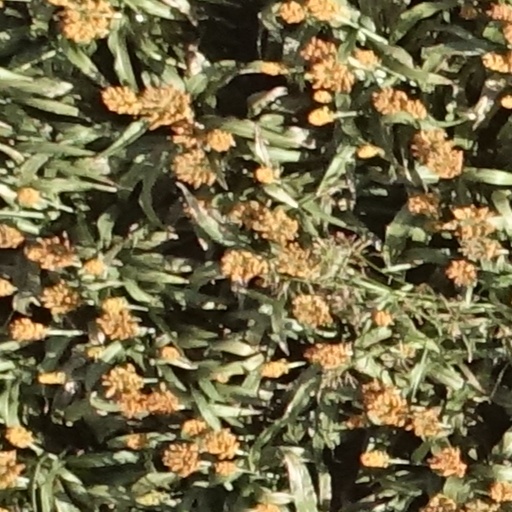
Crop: sorghum